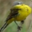
Label: bird